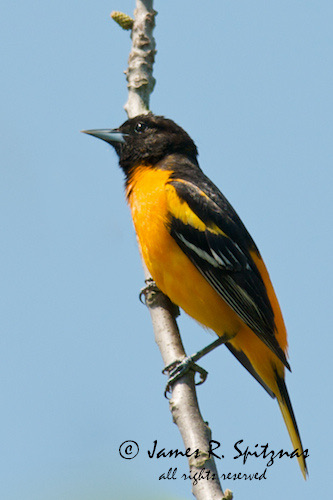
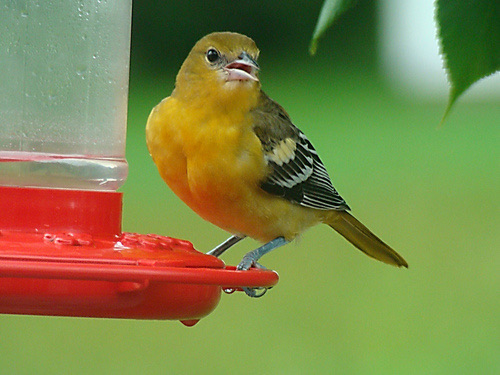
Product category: misc
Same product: yes